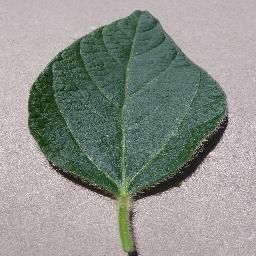
Label: Soybean___healthy